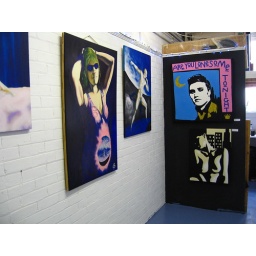
Paintings on left wall by Bruno Kyhan, paintings on the black panel by me [Gary Jones]